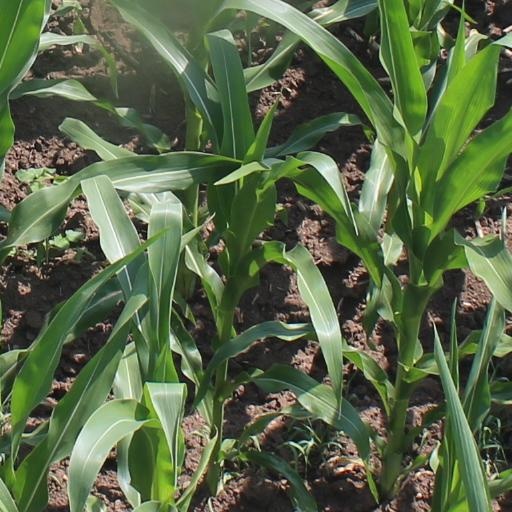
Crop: maize; corn